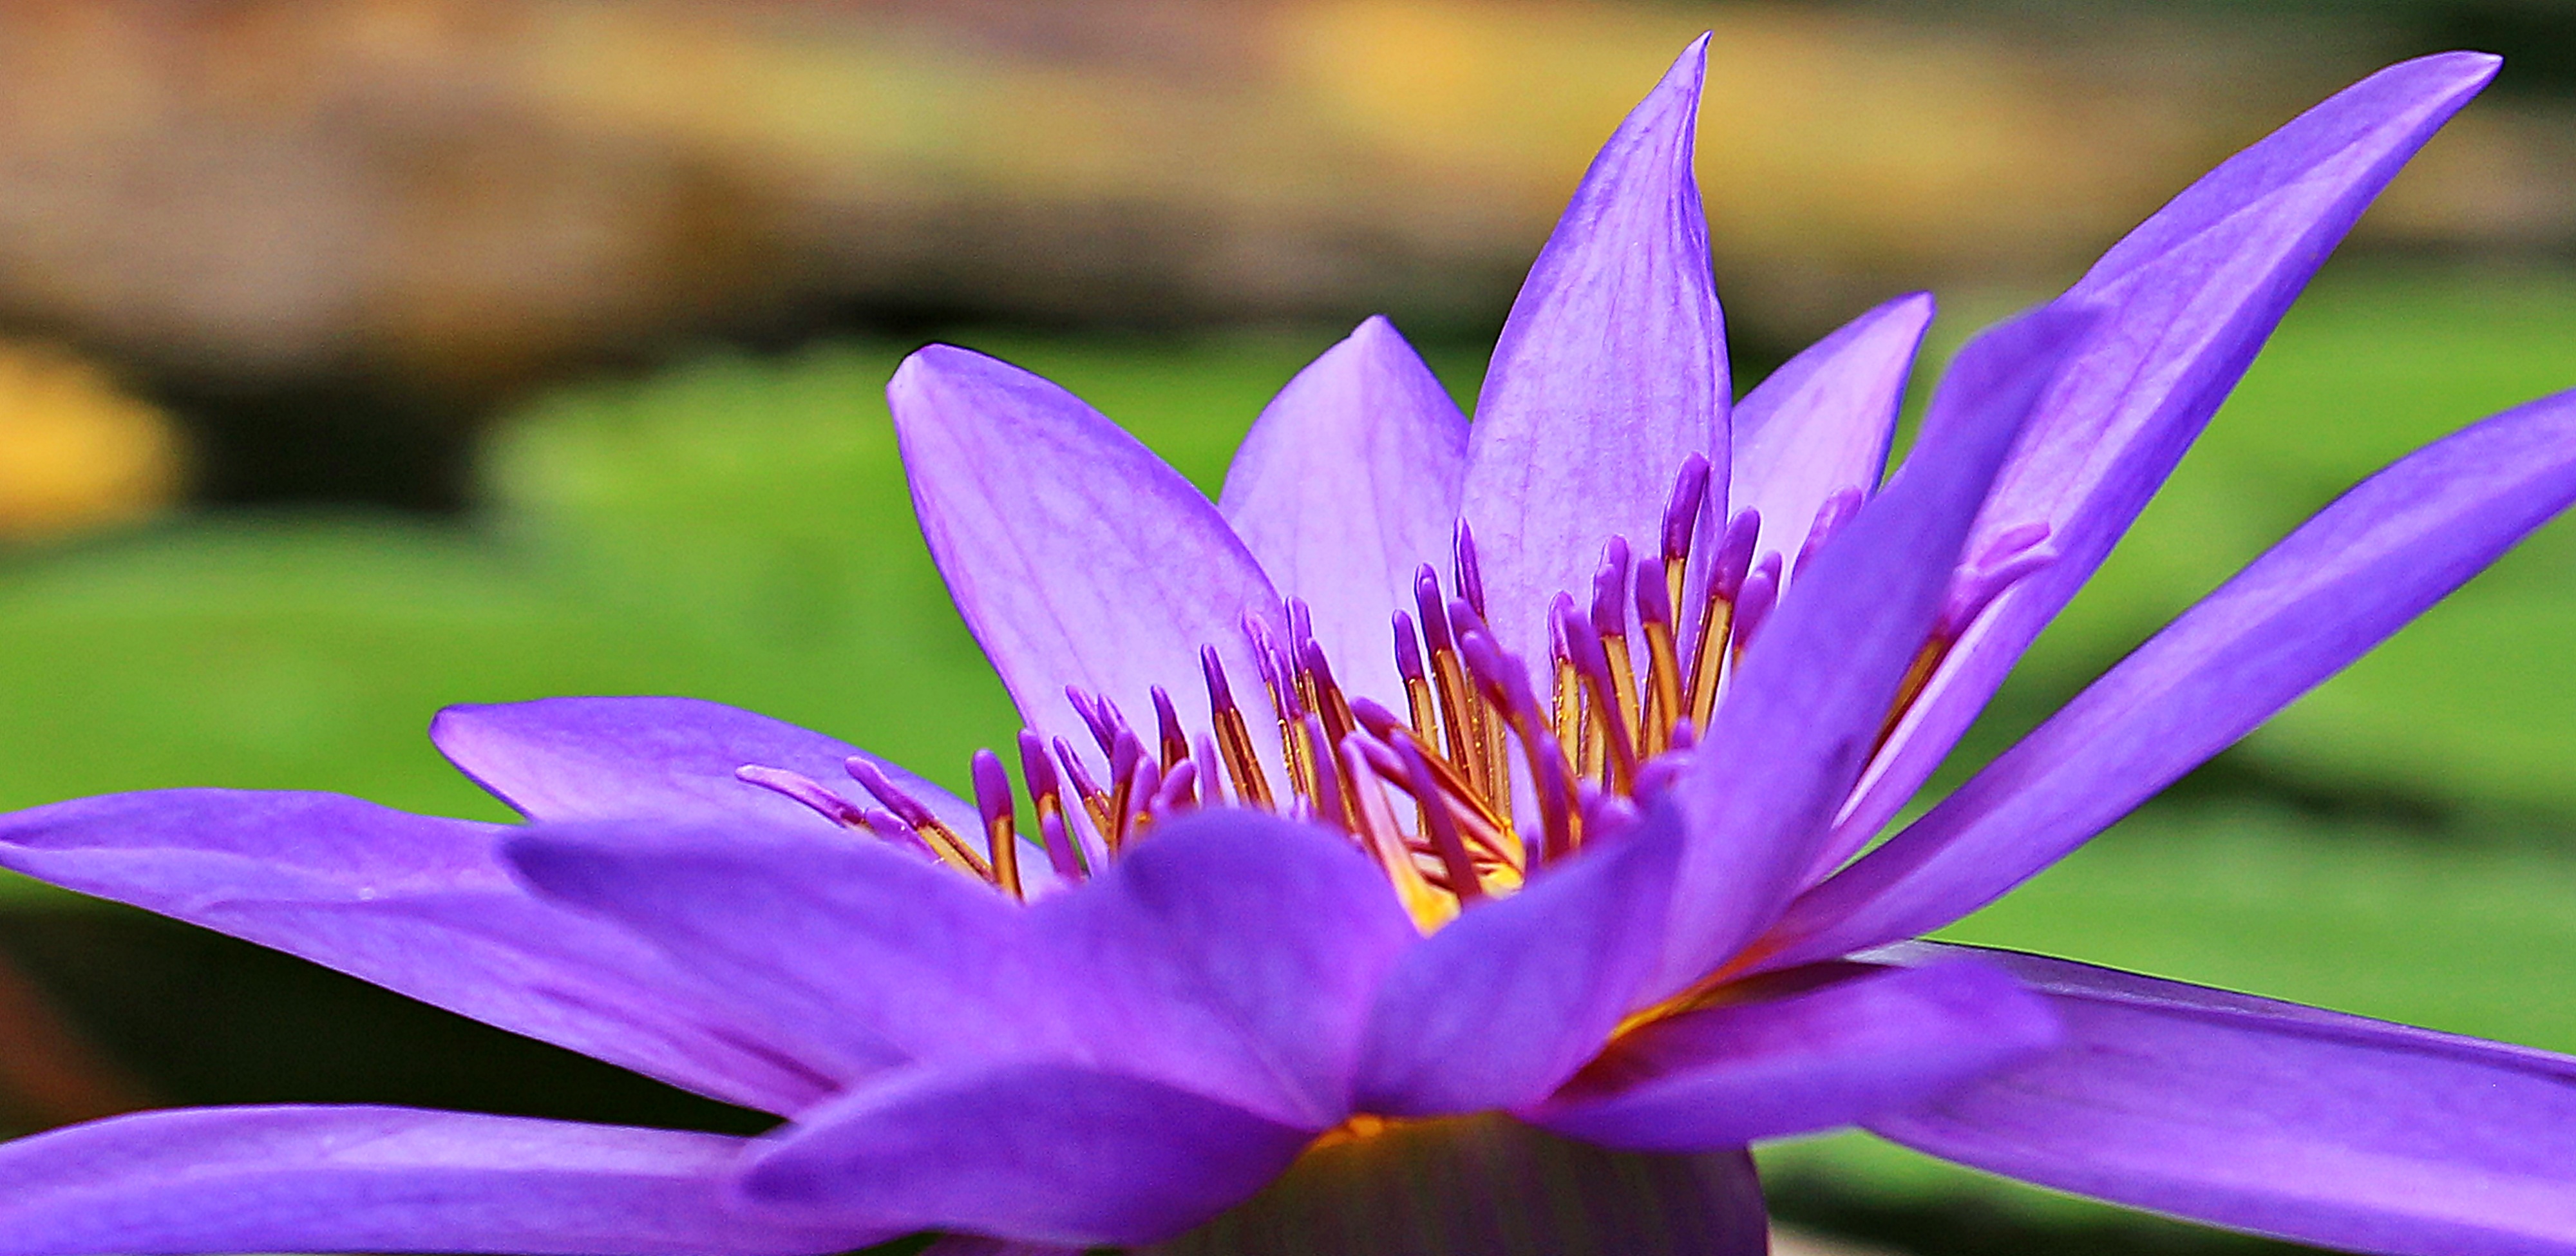
water, nature, blossom, plant, photography, flower, purple, petal, bloom, summer, pond, botany, blue, garden, aquatic plant, flora, map, water lily, wildflower, close up, background image, blue blossom, background, meditation, greeting card, purple flower, nymphaea, macro photography, nuphar lutea, garden pond, flowering plant, blue water lily, lake rosengew chs, purple lily, blue teichrose, purple teichrose, plant stem, land plant